National Cherry Blossom Festival

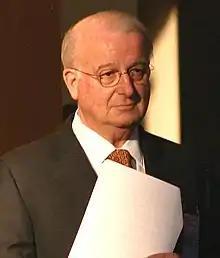
Gordon Peterson as master of ceremonies for the 2006 Cherry Blossom Festival

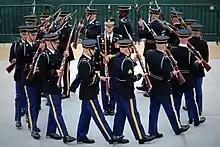
The United States Army Drill Team performing in the 4th Joint Service Drill Exhibition at the National Cherry Blossom Festival in Washington D.C.

The National Cherry Blossom Festival is coordinated by the National Cherry Blossom Festival, Inc., a 501(c)(3) organization consisting of representatives of business, civic, and governmental organizations. More than 700,000 people visit Washington each year to admire the blossoming cherry trees that herald the beginning of spring in the nation's capital.